Désiré Charnay

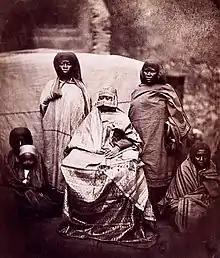
Queen Jumbe-Souli of Moheli

Désiré Charnay was born in Fleurie, and studied at the Lycée Charlemagne. In 1850, he became a teacher in New Orleans, Louisiana, a partly French-speaking community, and there became acquainted with John Lloyd Stephens's books of travel in Yucatan. He travelled in Mexico, by commission from the French ministry of education, during 1857–1861. In Madagascar during 1863, he visited many parts of the island and also spent time in the Comoros. He was present there in 1863 when the French government made a deputation to Queen Jumbe-Souli and photographed the event.